Bentley Beetham

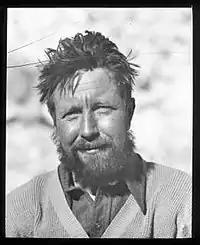
Bentley Beetham

Bentley Beetham (1 May 1886 – 5 April 1963) was an English mountaineer, ornithologist and photographer, and a member of the 1924 British Mount Everest expedition.